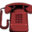
Label: telephone